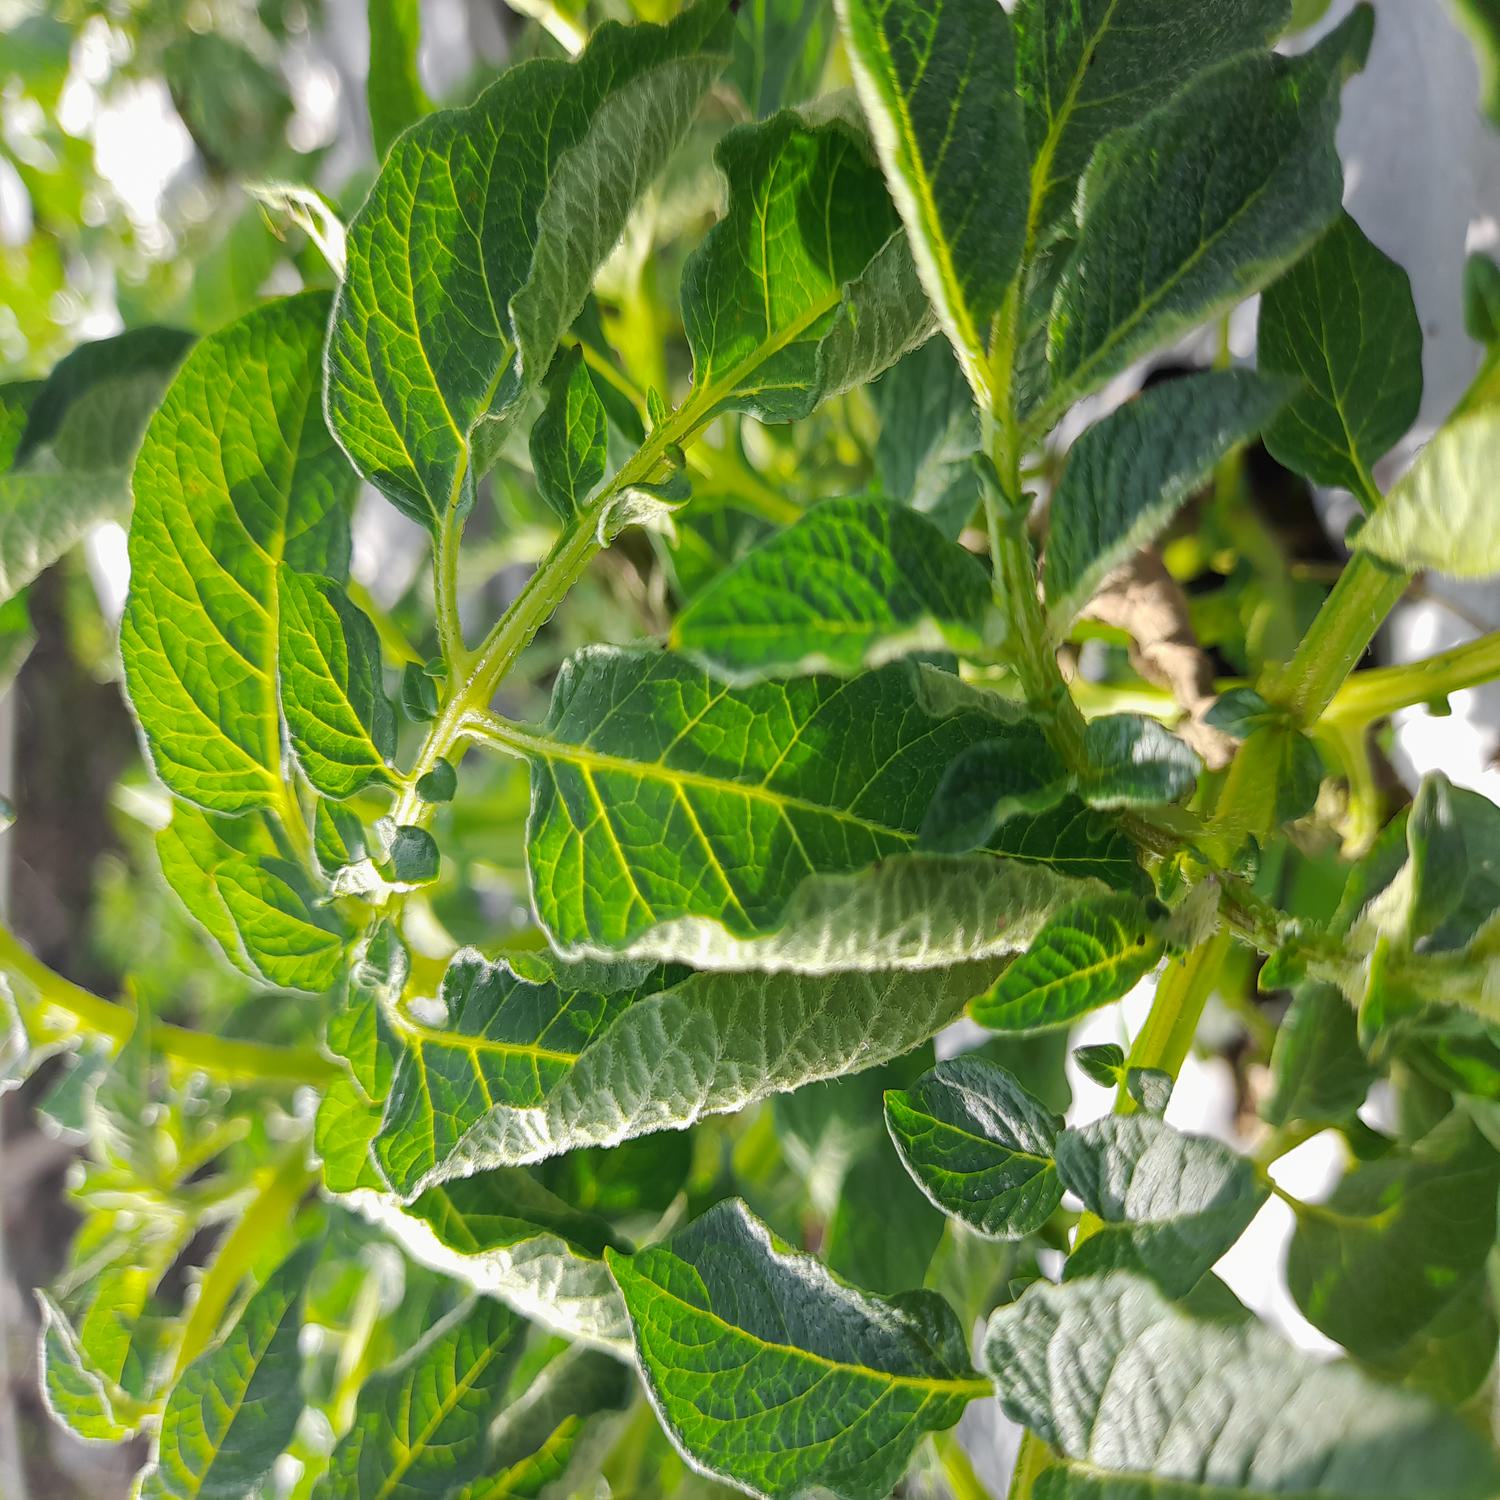
Label: Bacteria